Belcoville Post Office

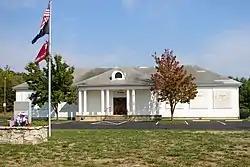

Belcoville Post Office is located in the Belcoville section of Weymouth Township, Atlantic County, New Jersey, United States. The building was built in 1918 and added to the National Register of Historic Places on March 14, 2008.